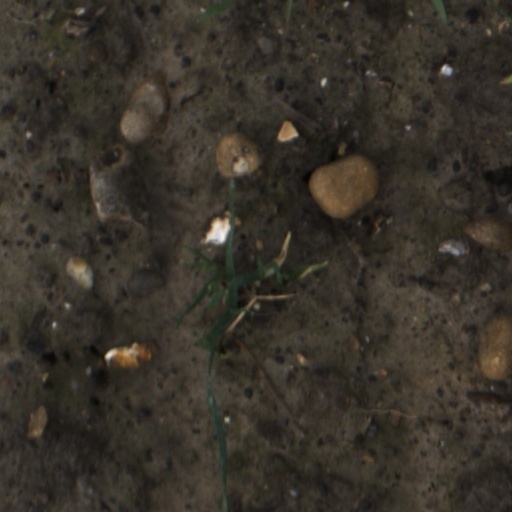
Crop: wheat